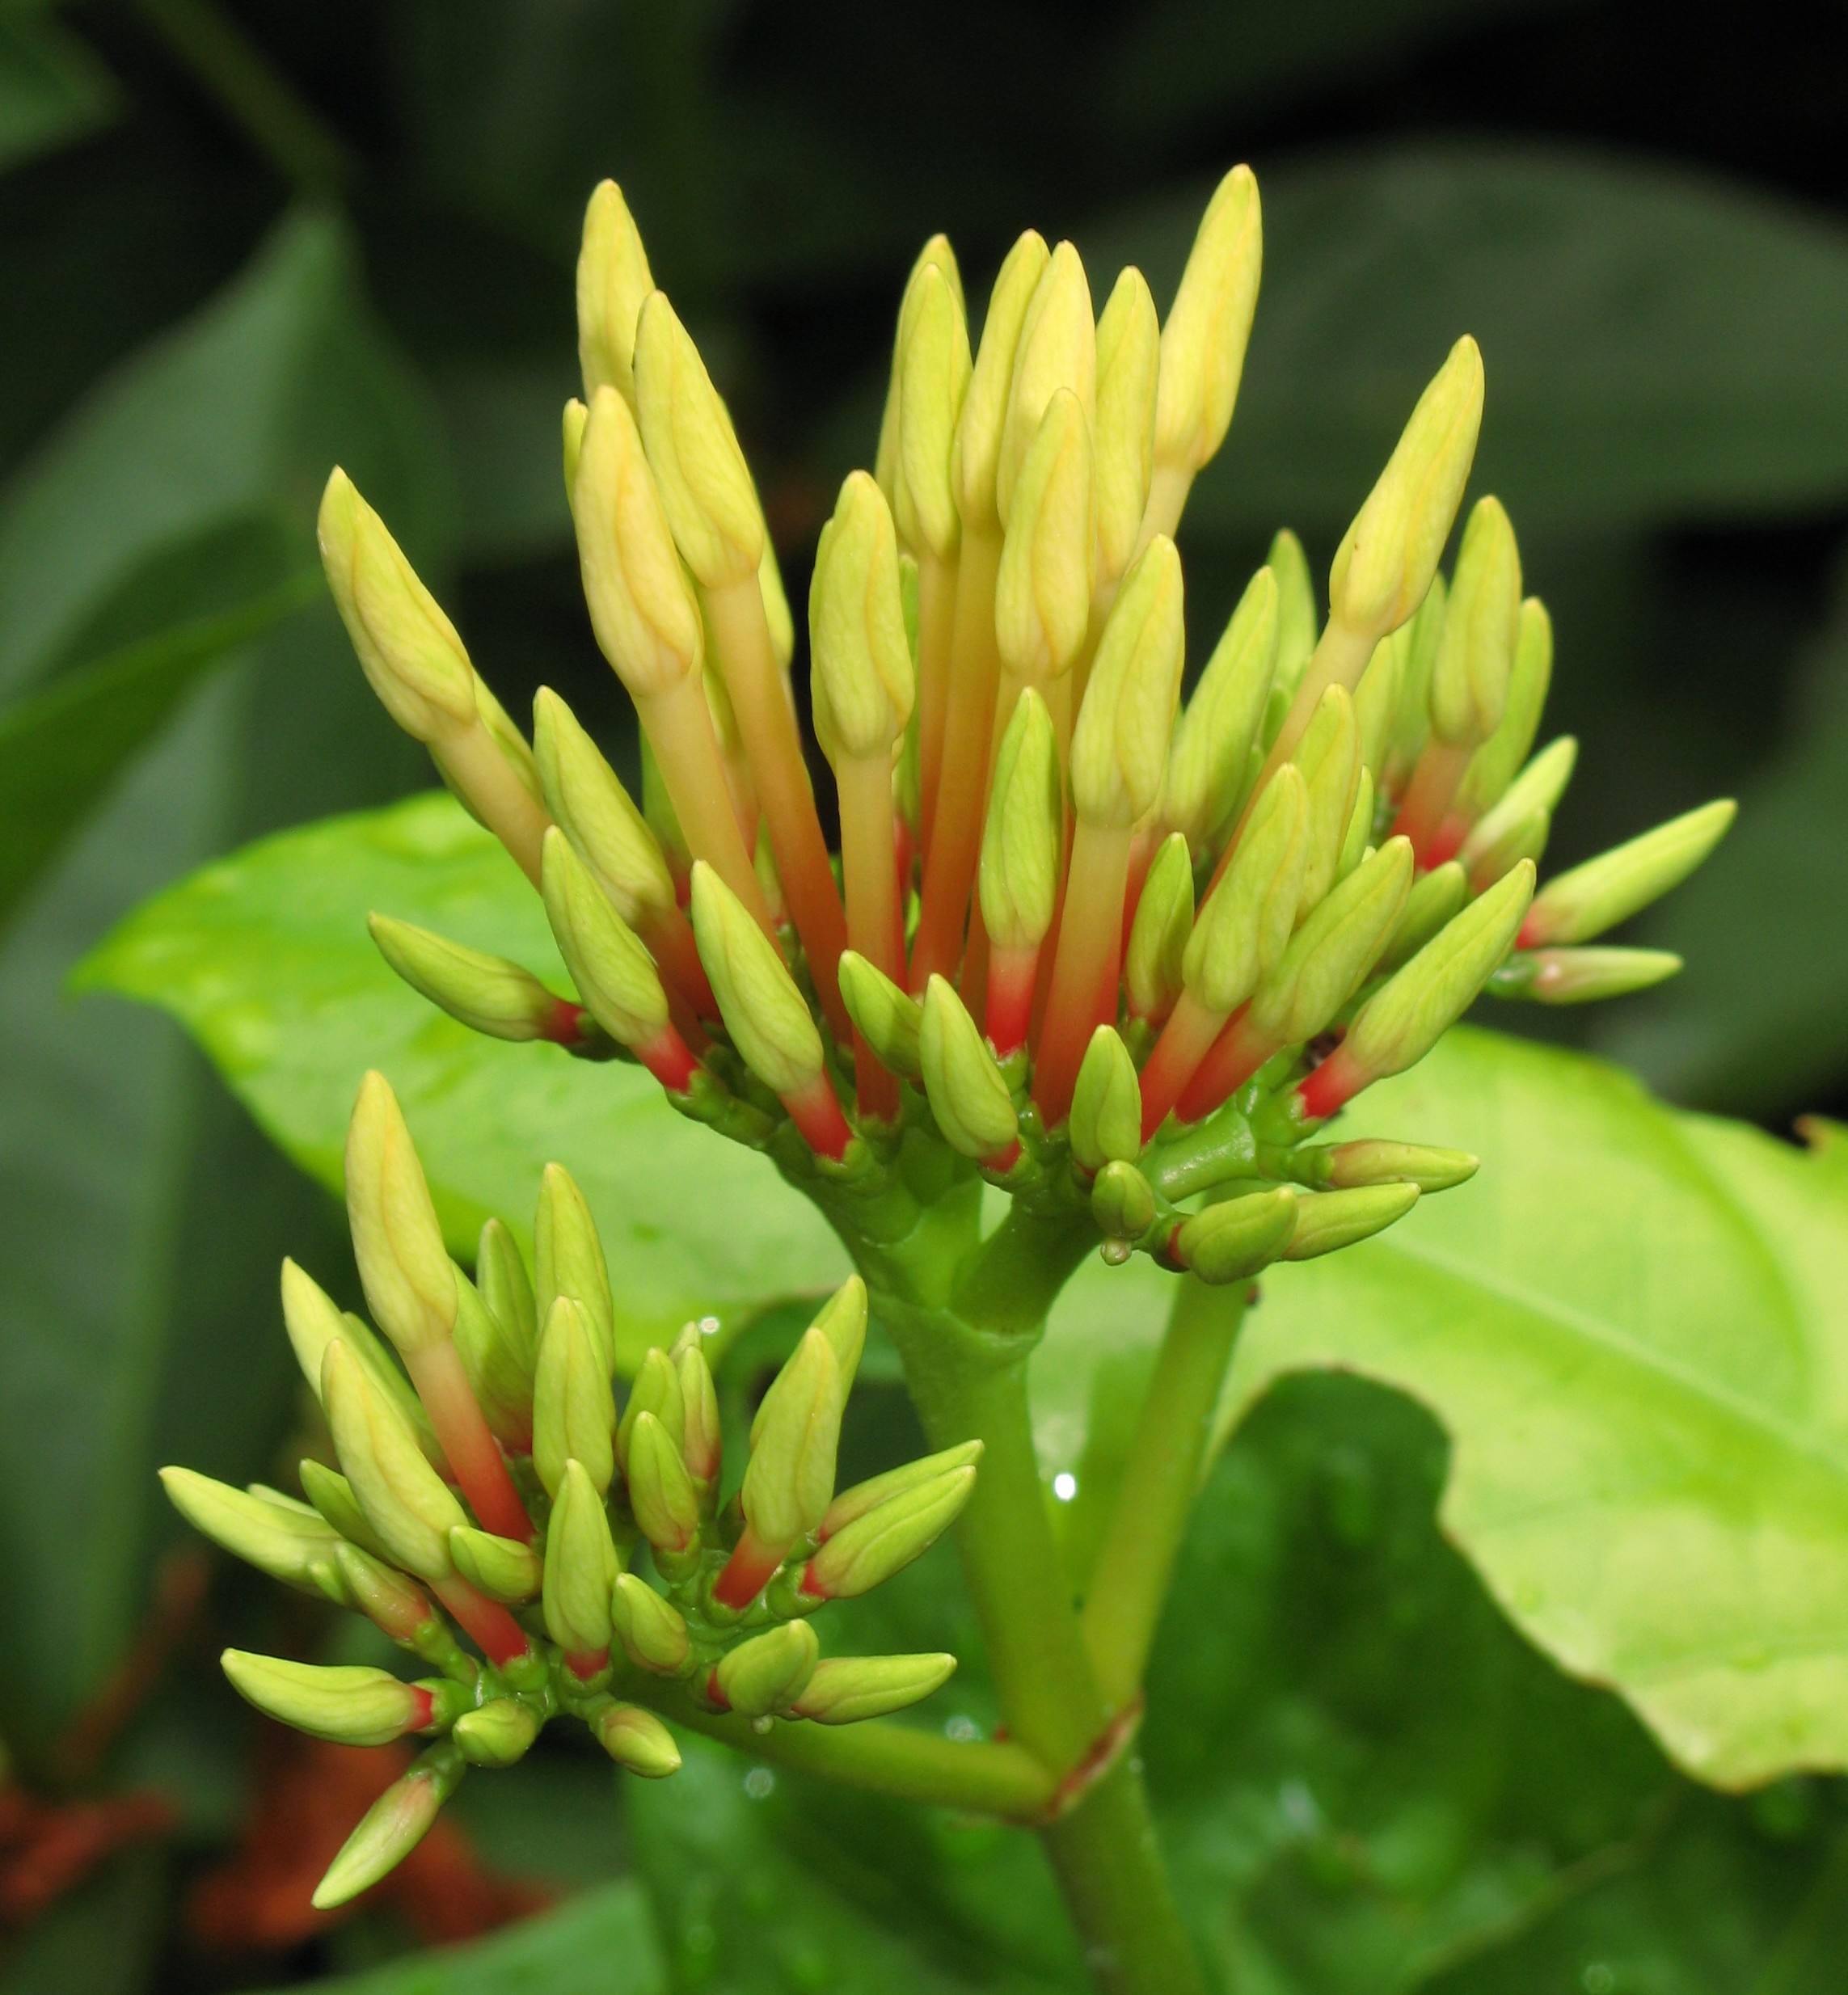
plant, flower, green, high, botany, yellow, flora, wildflower, leaves, shrub, hires, hi, res, powershotg7, canong7, macro photography, flowering plant, land plant